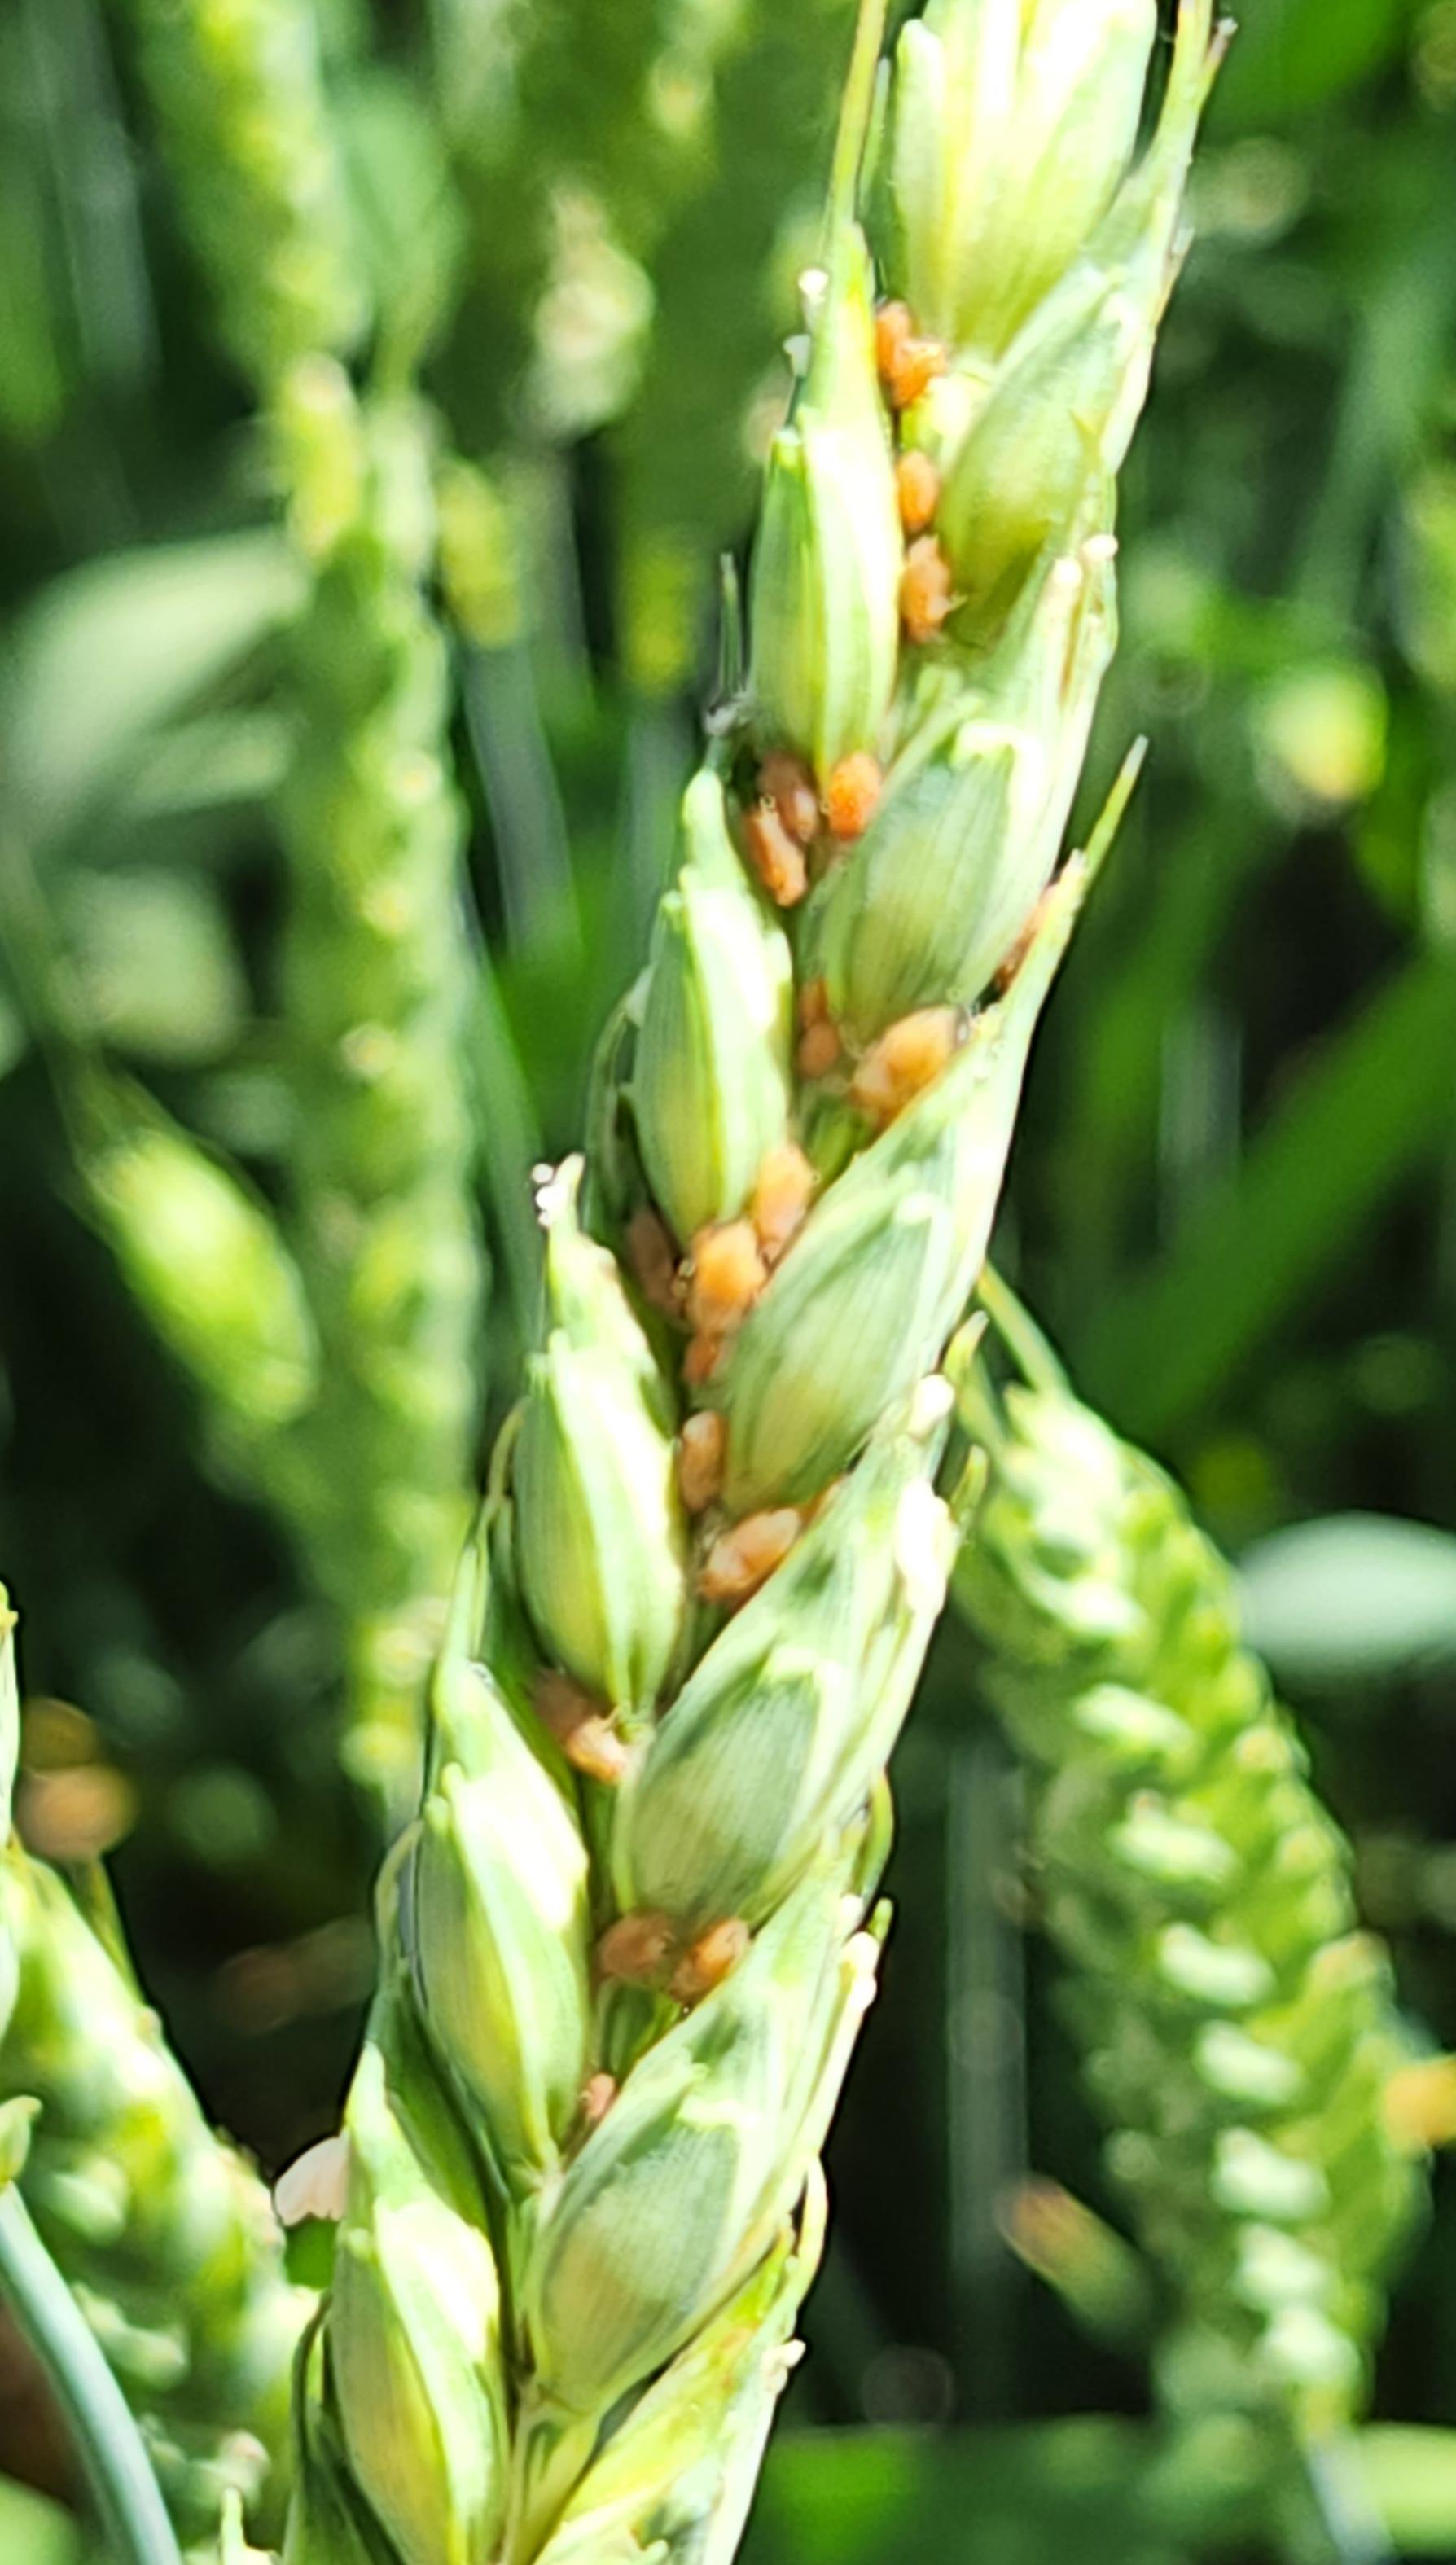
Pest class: english_grain_aphid